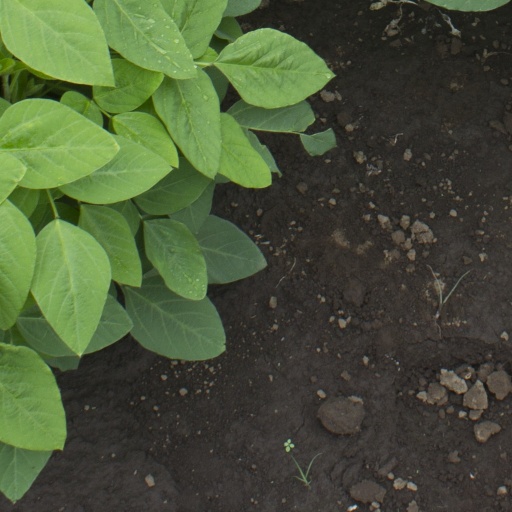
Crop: soybean